Theory of the Portuguese discovery of Australia

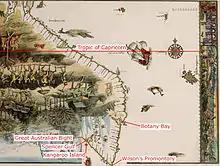
The Vallard map, with part of it rotated at 90 degrees, and the claimed locations by Peter Trickett in "Beyond Capricorn"

The central plank of the theory of Portuguese discovery of Australia suggests the continent called Jave la Grande, which uniquely appears on a series of 16th-century French world maps, the Dieppe school of maps, represents Australia. Speaking in 1982, Kenneth McIntyre described the Dieppe maps as "the only evidence of Portuguese discovery of Eastern Australia". He stressed this to point out "that the Mahogany Ship, and the Geelong Keys, and other things of that sort, are not part of the proof that the Portuguese discovered Australia. It is the other way around. The Dieppe maps prove (sic) that the Portuguese discovered Australia, and this throws a fierce bright light on our mysteries such as the Mahogany Ship". Later writers on the same topic take the same approach of concentrating primarily on "Jave la Grande" as it appears in the Dieppe maps, including Fitzgerald, McKiggan and most recently, Peter Trickett.